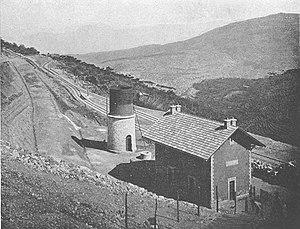
Station de rebroussement d'Araya